Museum Wiesbaden

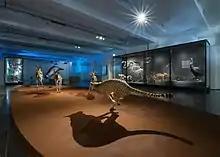
Exhibition on Movements

The originally independent Museum of Natural History in Wiesbaden was founded in 1829 by citizens of the region with the support of the Duke together with the (Nassau Association for Natural History). The beginning of the 19th century was marked by industrialization and enormous discoveries in the natural sciences. This is how the desire for a permanent institution was born. On the one hand, this offered the opportunity to establish an important place of education for the public and, on the other hand, to promote internal research. These goals are still pursued by today's natural history collections. One can find more information on this at the site of the Museum Wiesbaden.